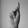
ASL letter: K